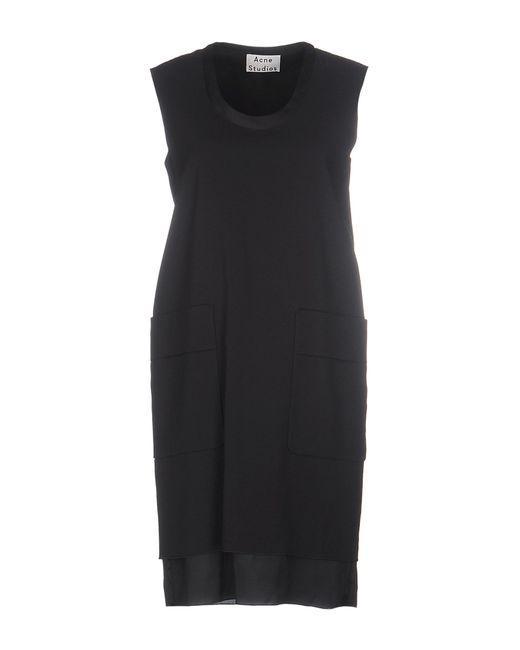
U-förmiges schwarzes einfaches Baumwollkleid mit riesigen Taschen, Freizeitkleidung